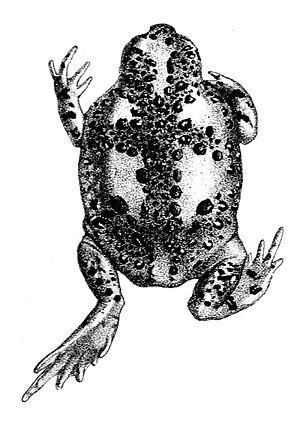
Notaden bennettii